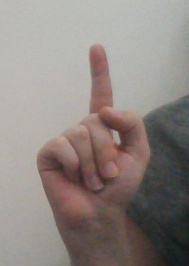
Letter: bb